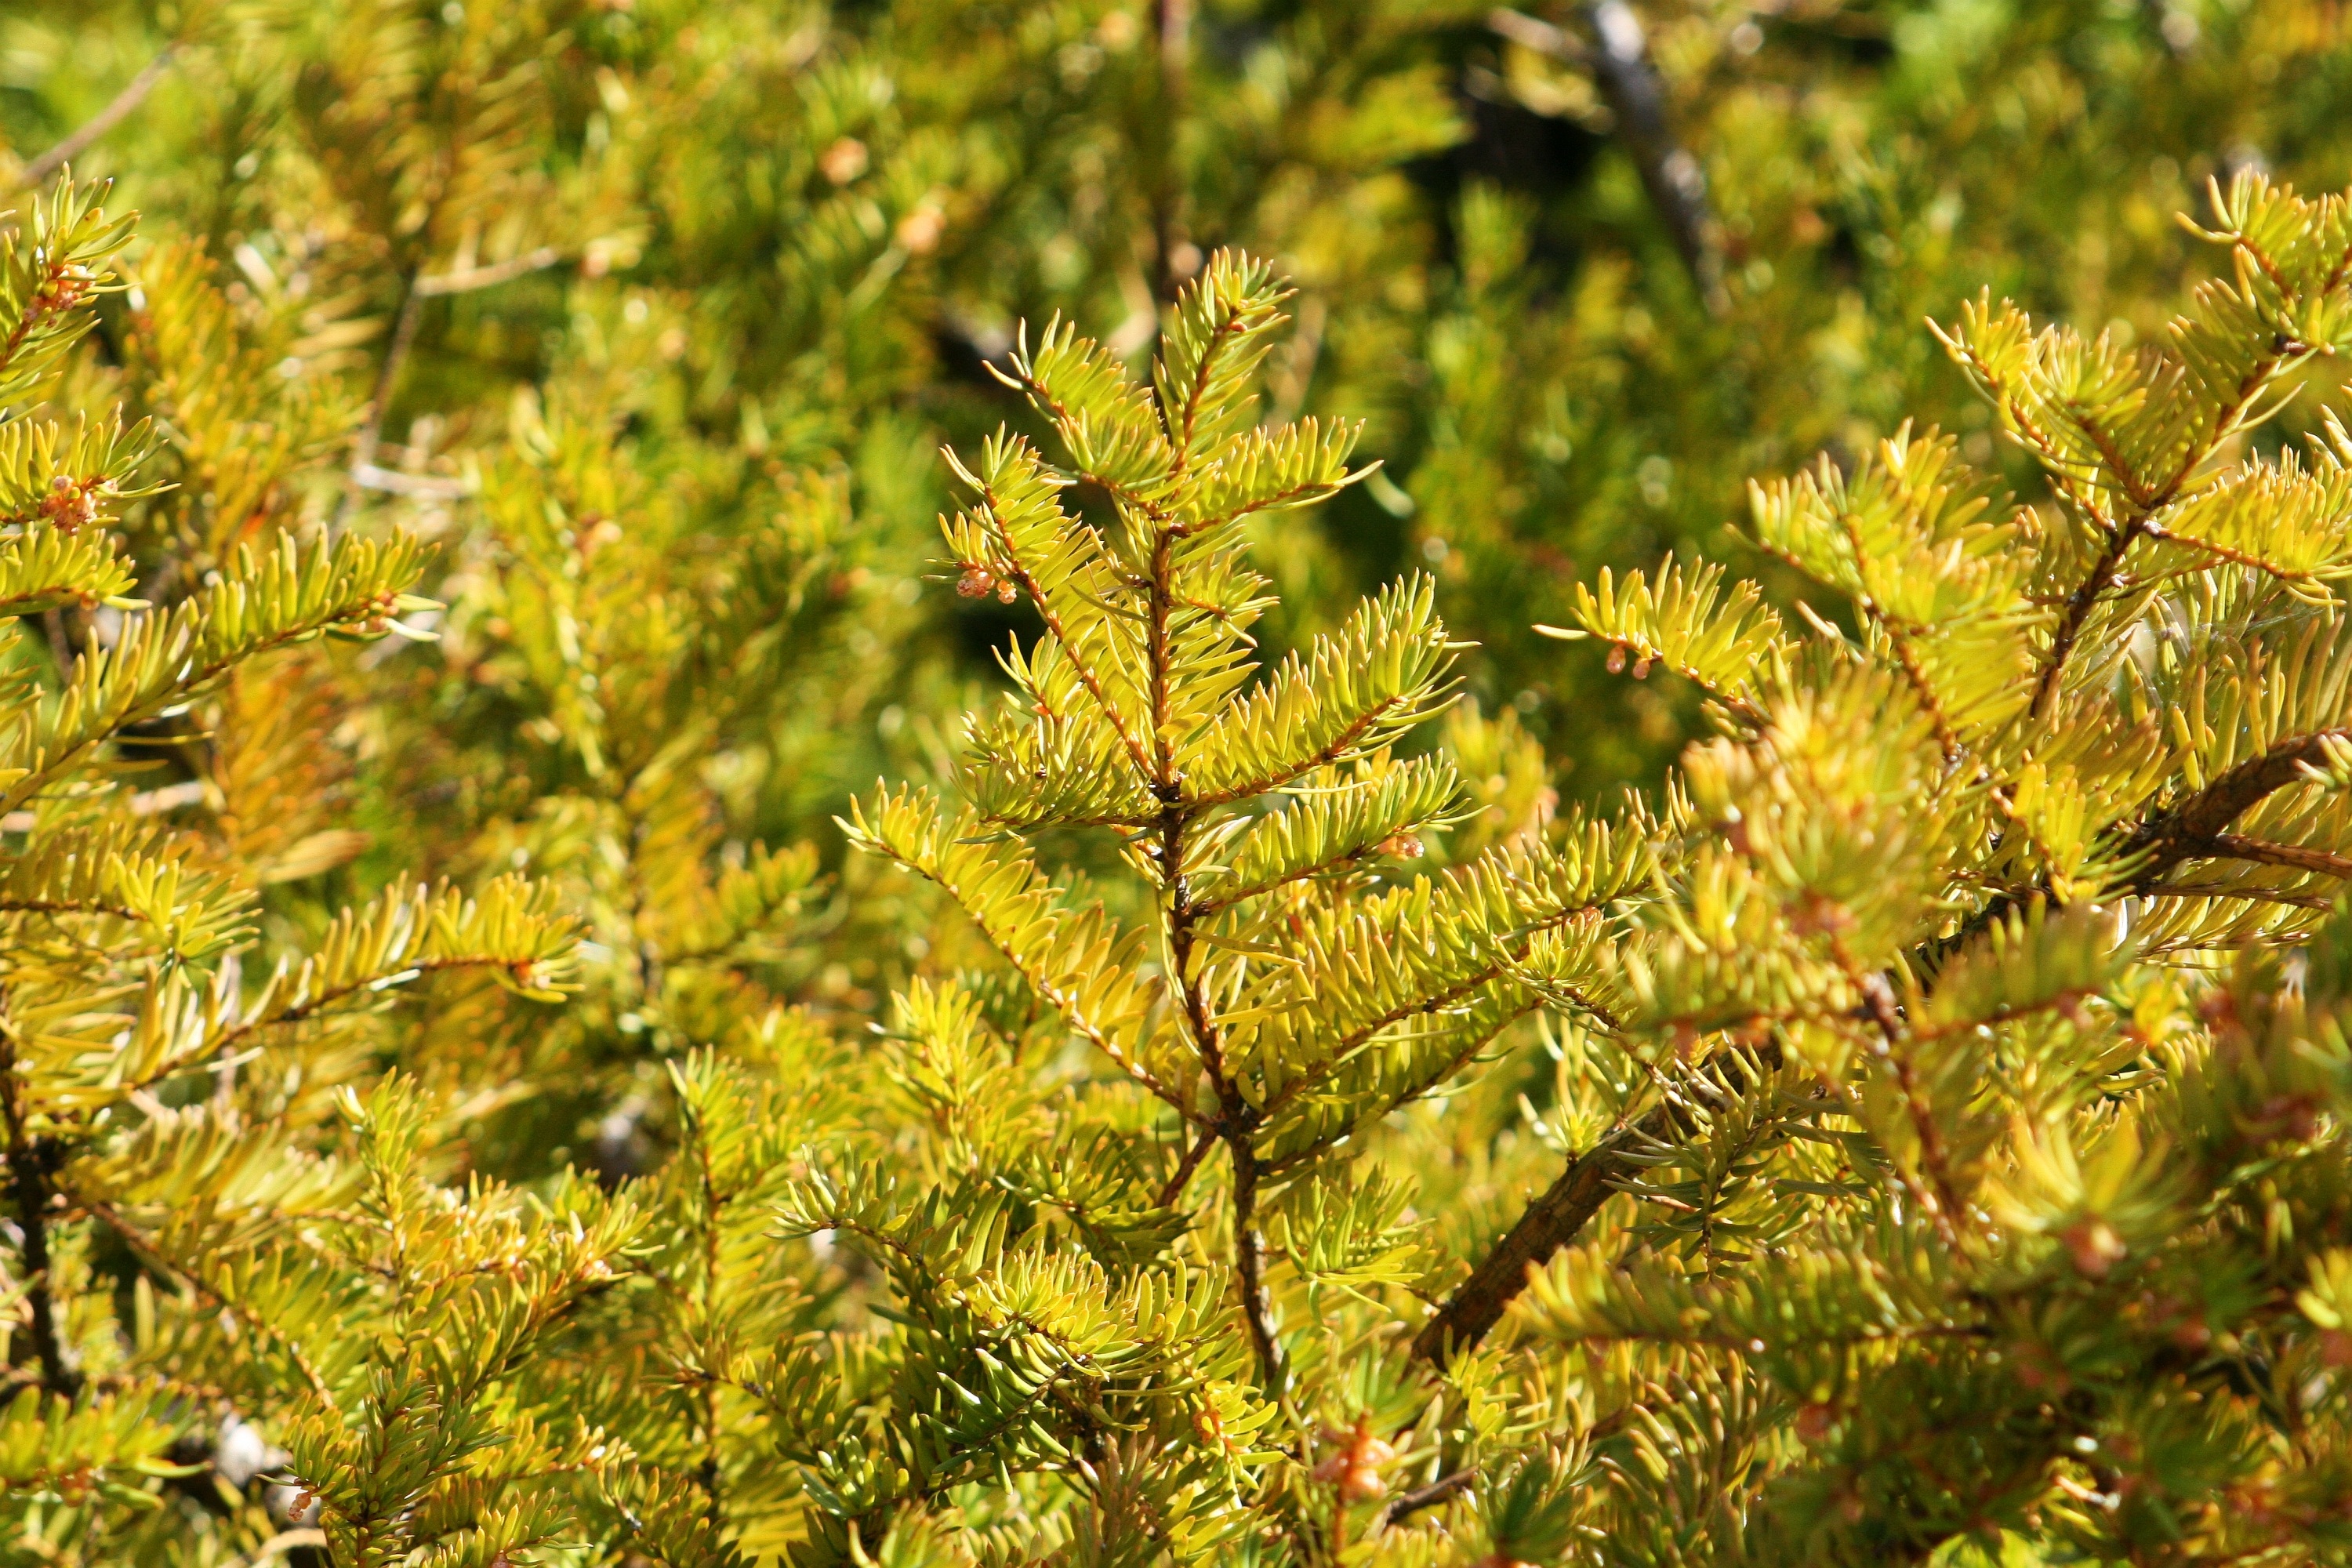
tree, branch, plant, leaf, flower, pine, bush, produce, pine needle, evergreen, autumn, botany, flora, spike, spruce, shrub, deciduous, larch, mimosa, flowering plant, greenish yellow, feny bokor, woody plant, land plant